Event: Nepal Earthquake
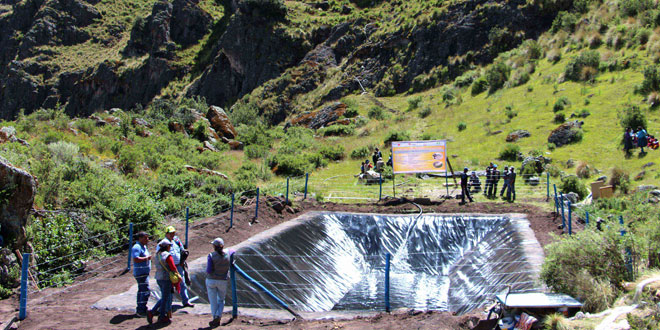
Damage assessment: no_damage